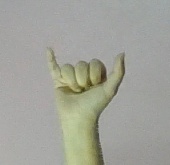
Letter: ya